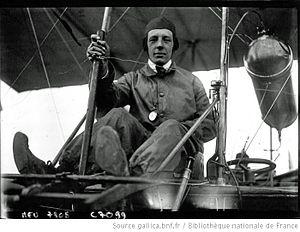
Meeting de Reims